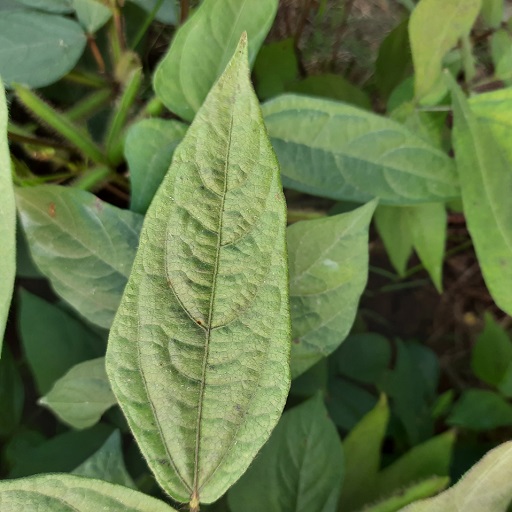
Label: Healthy